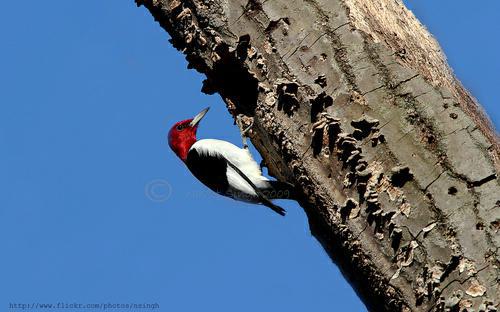
A photo of a red headed woodpecker